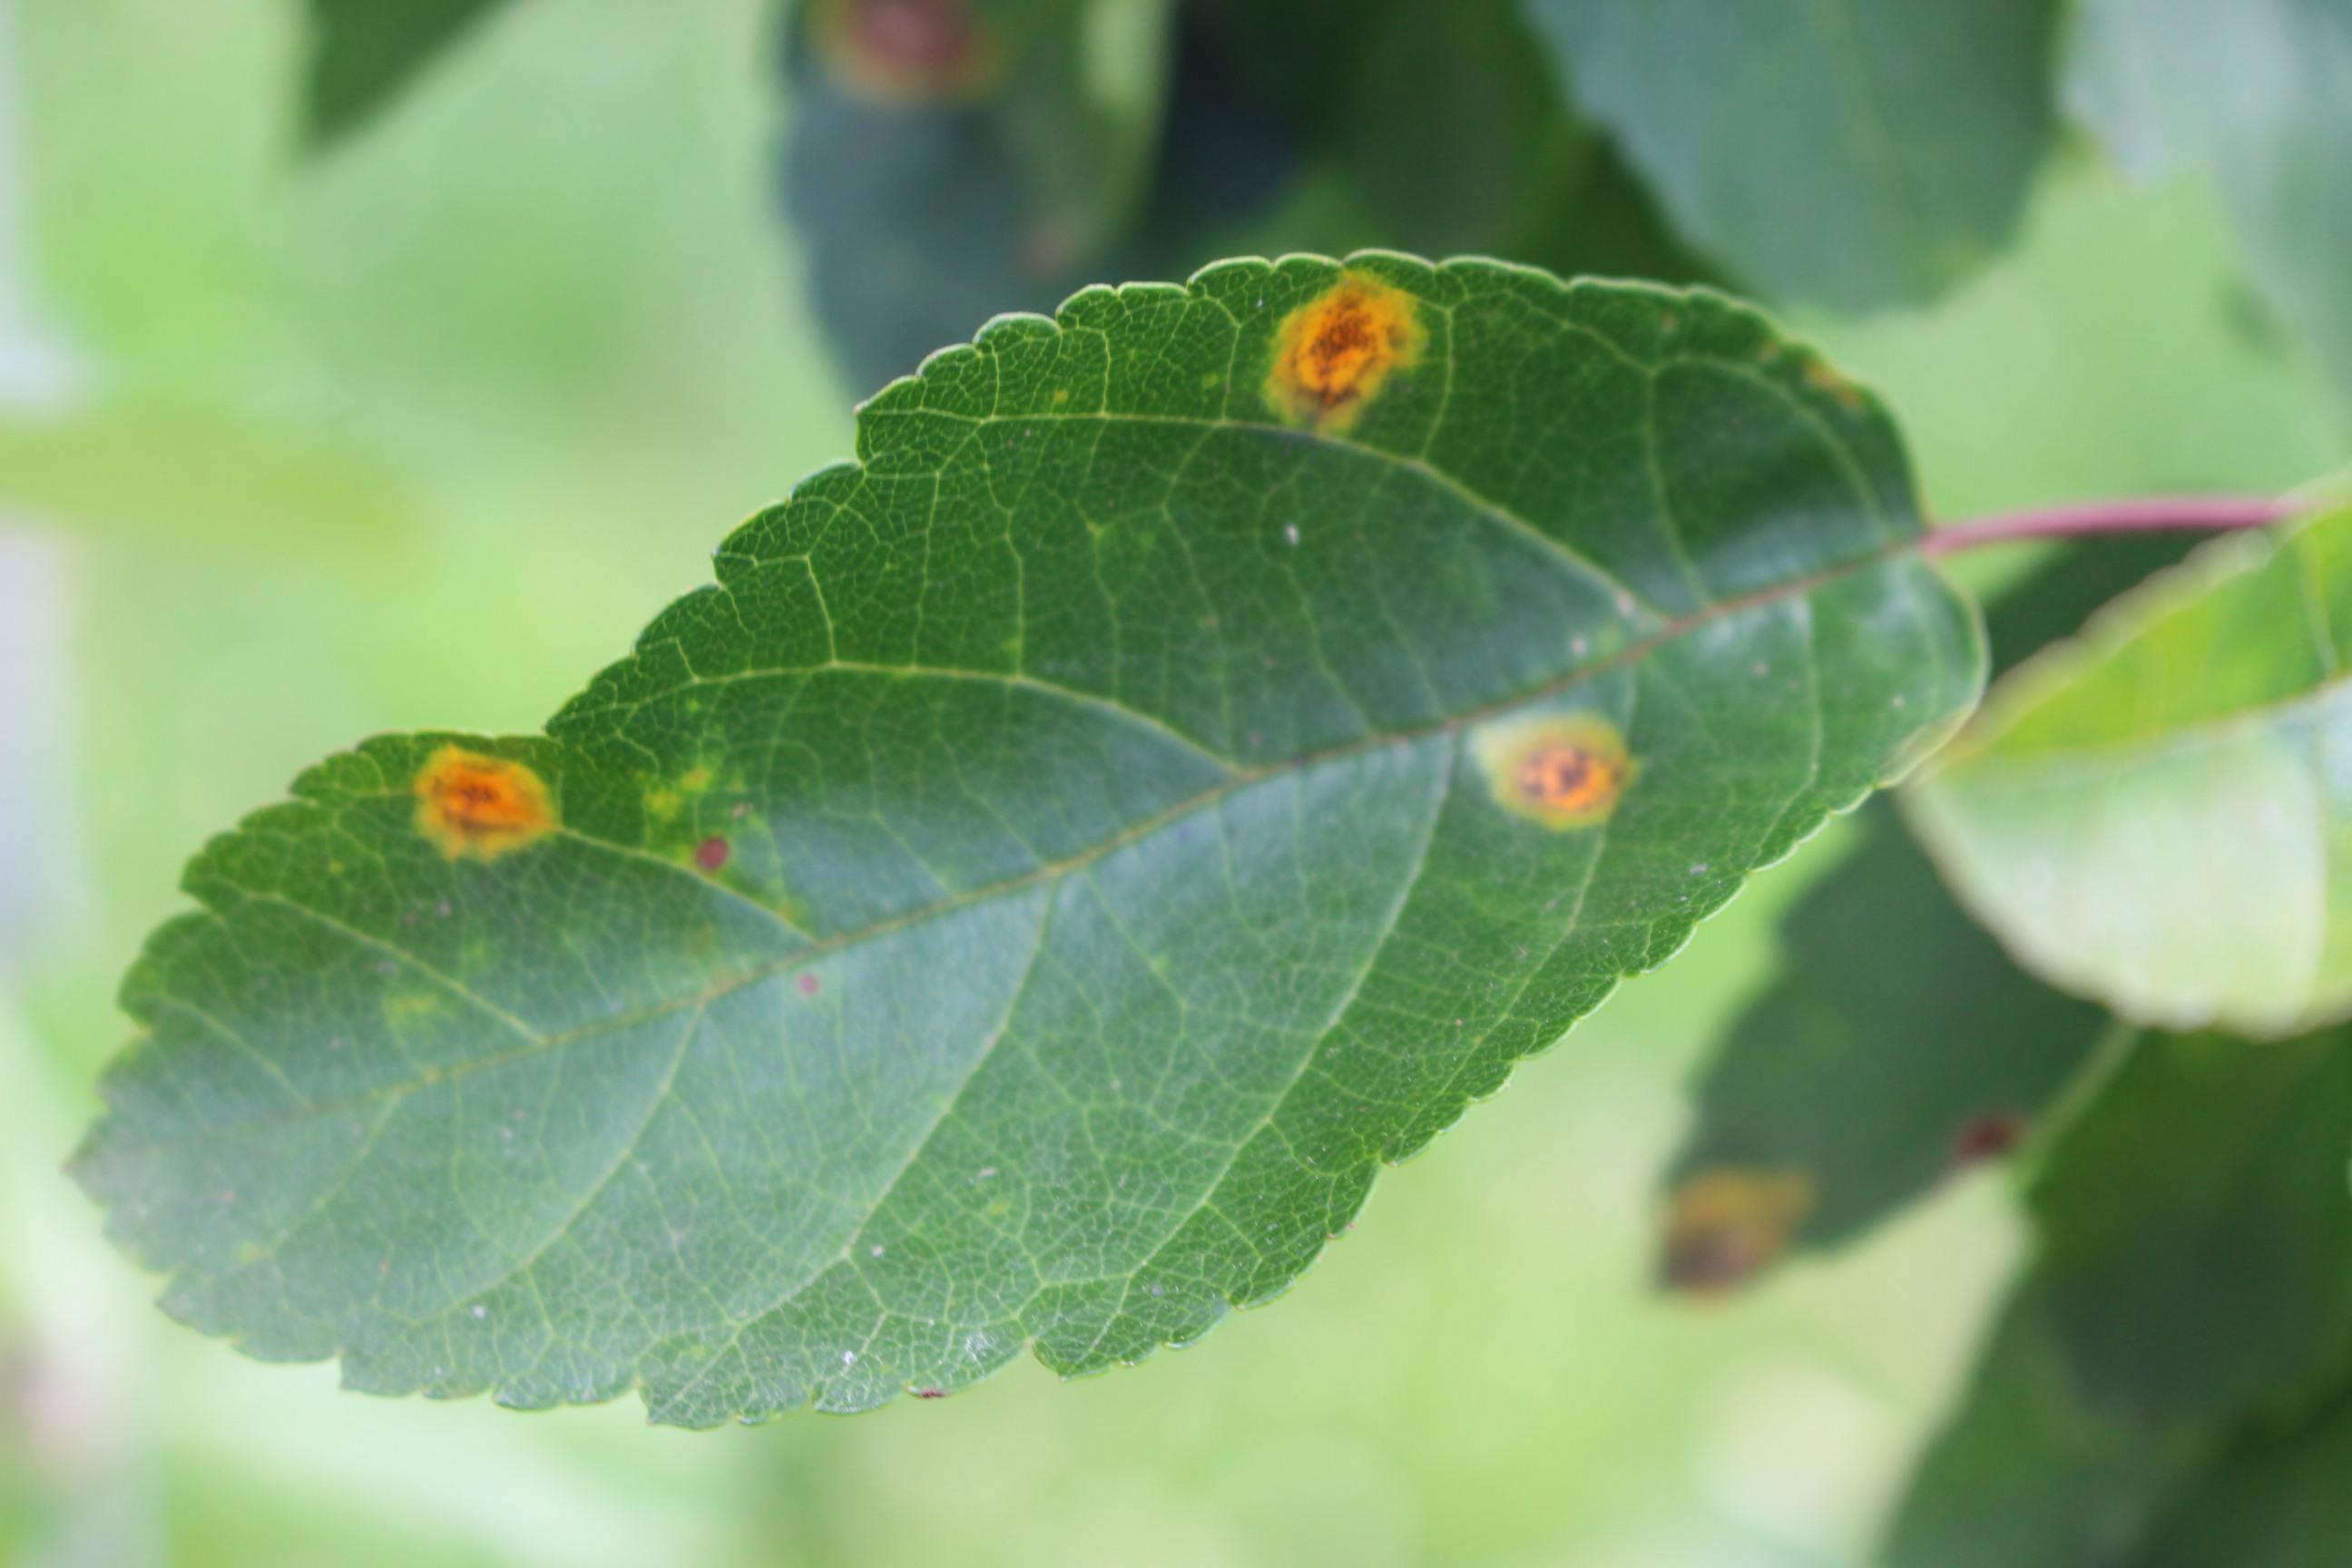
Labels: rust